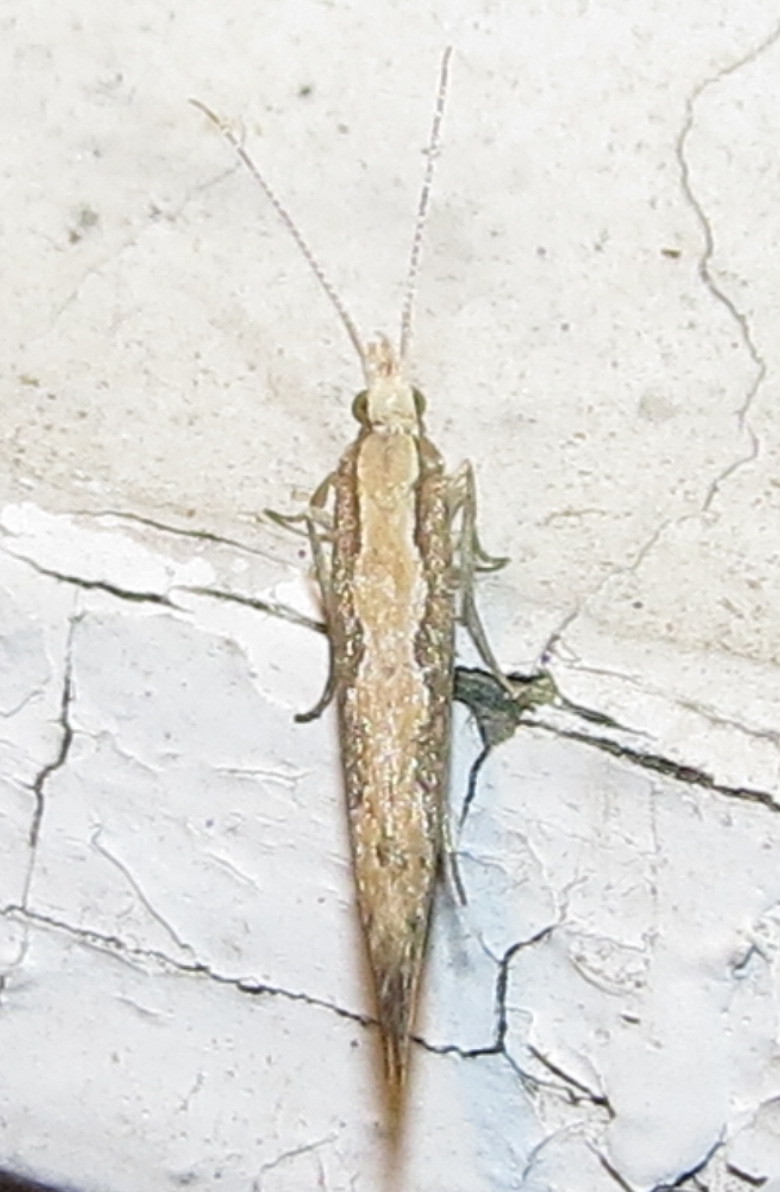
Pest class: diamondback_moth